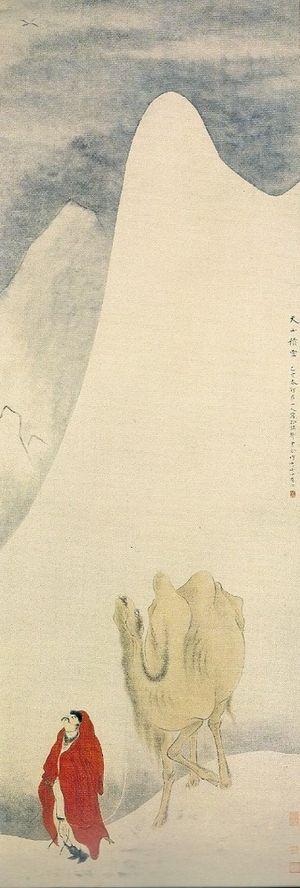
Neige sur le Mont Tian, rouleau mural, encre et couleur claire sur papier, 1755. 159,1x52,8cm. Beijing (Musée du palais impérial) par le peintre chinois Hua Yan (1682-1765).
Hua Yan ou Houa Yen ou Hua Yen, surnommé Qiuyue, de son nom de pinceau Xinluo Shanren, né en 1682, originaire de la province du Fujian, mort en 1756 est peintre et dessinateur chinois de figures, d'animaux et de fleurs.